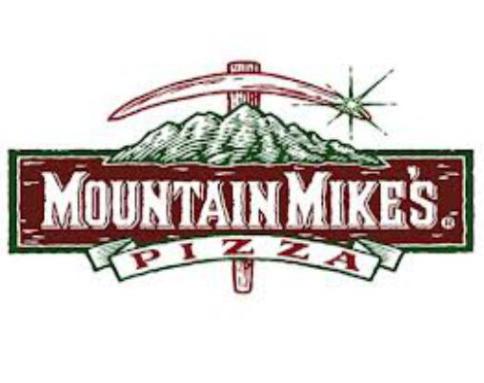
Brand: mountain mike's pizza
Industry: Food